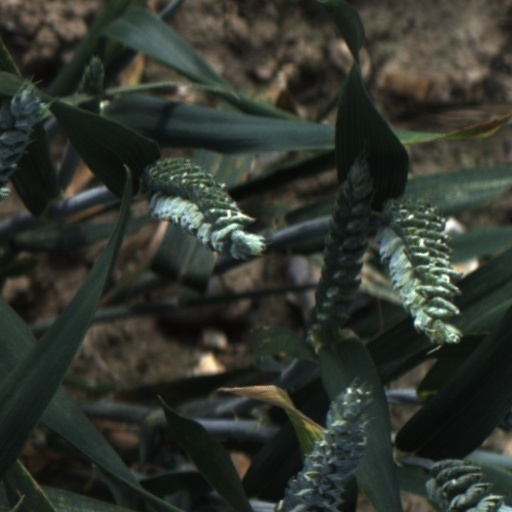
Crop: wheat